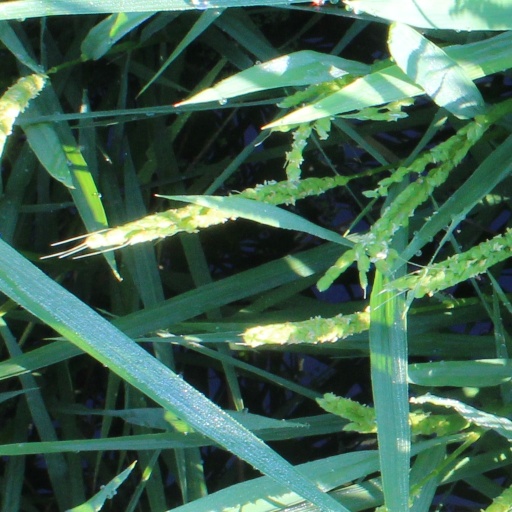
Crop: rice